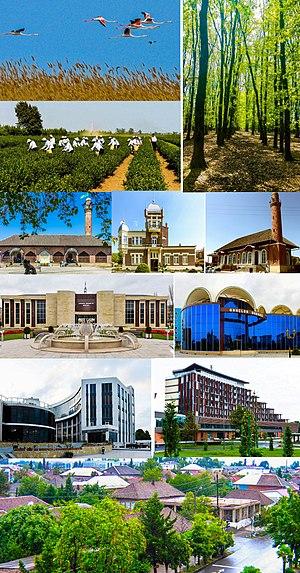
Lankaran est une ville du sud de l'Azerbaïdjan. Sa population s'élevait à 58 847 habitants en 2015.